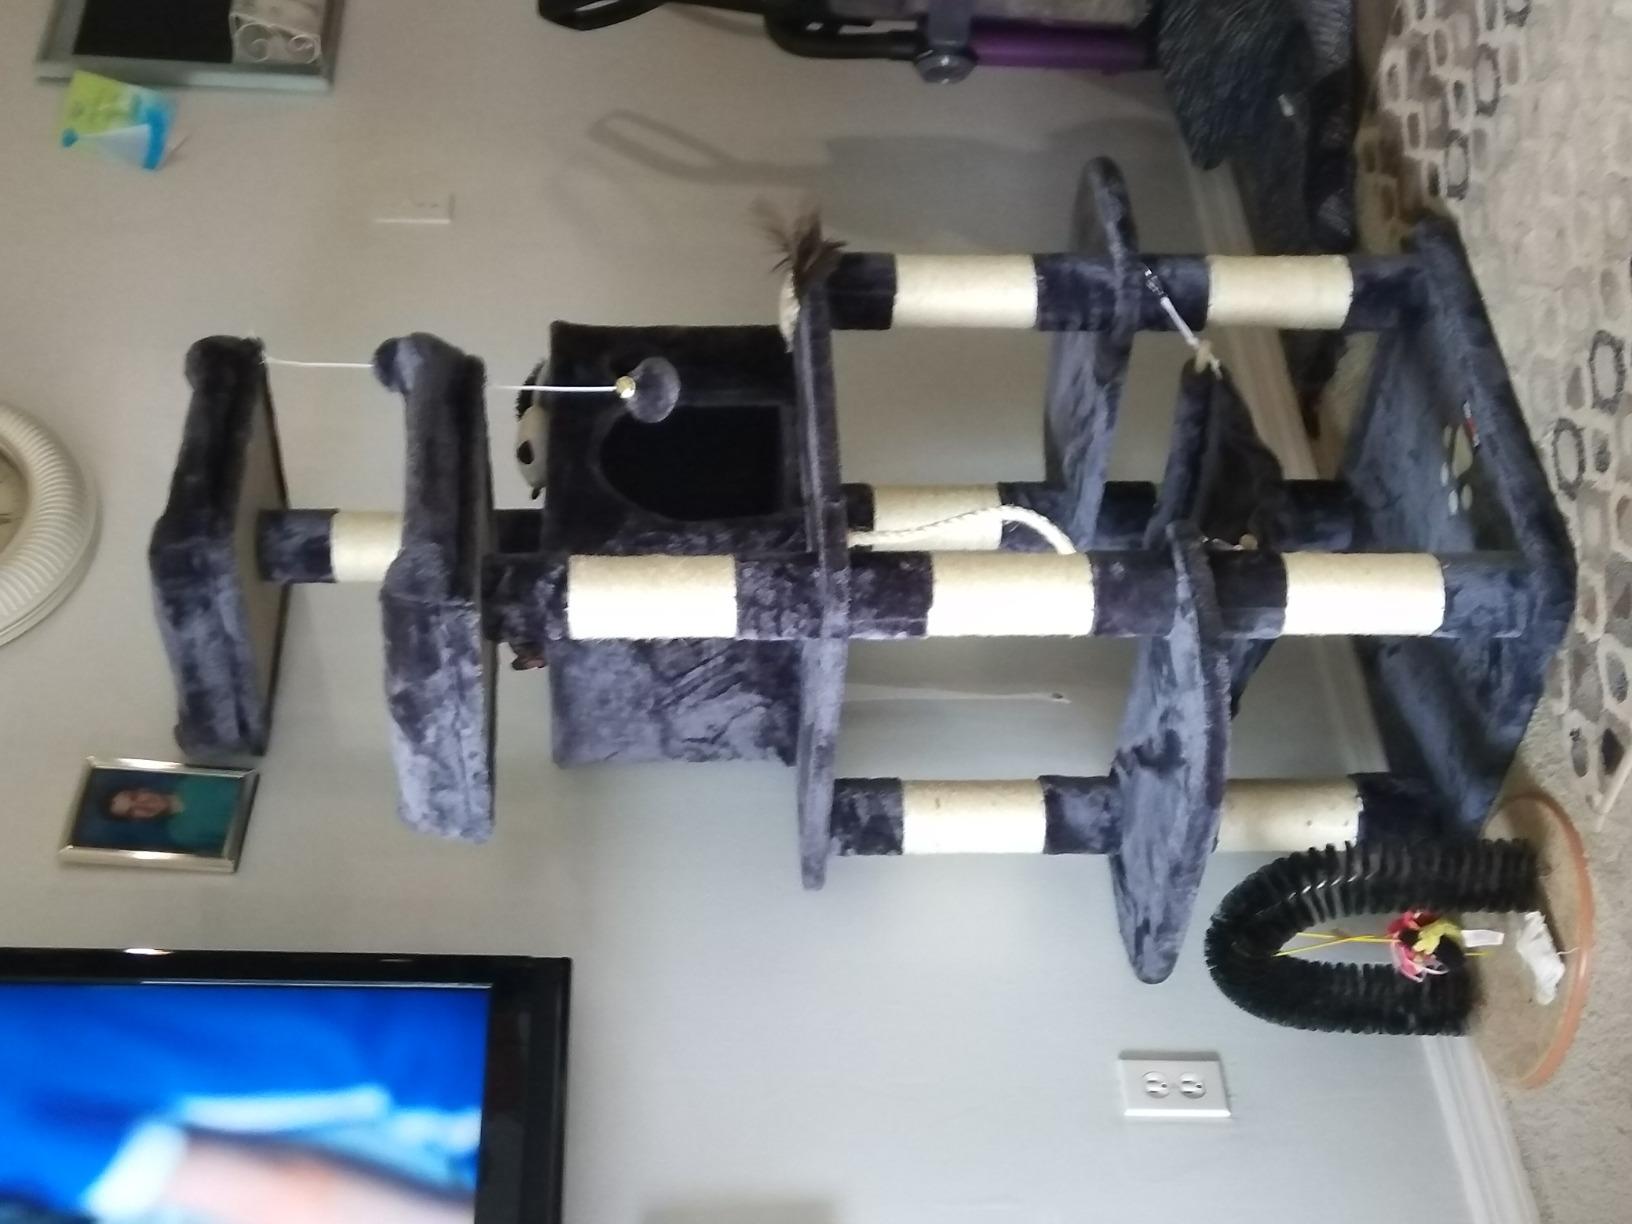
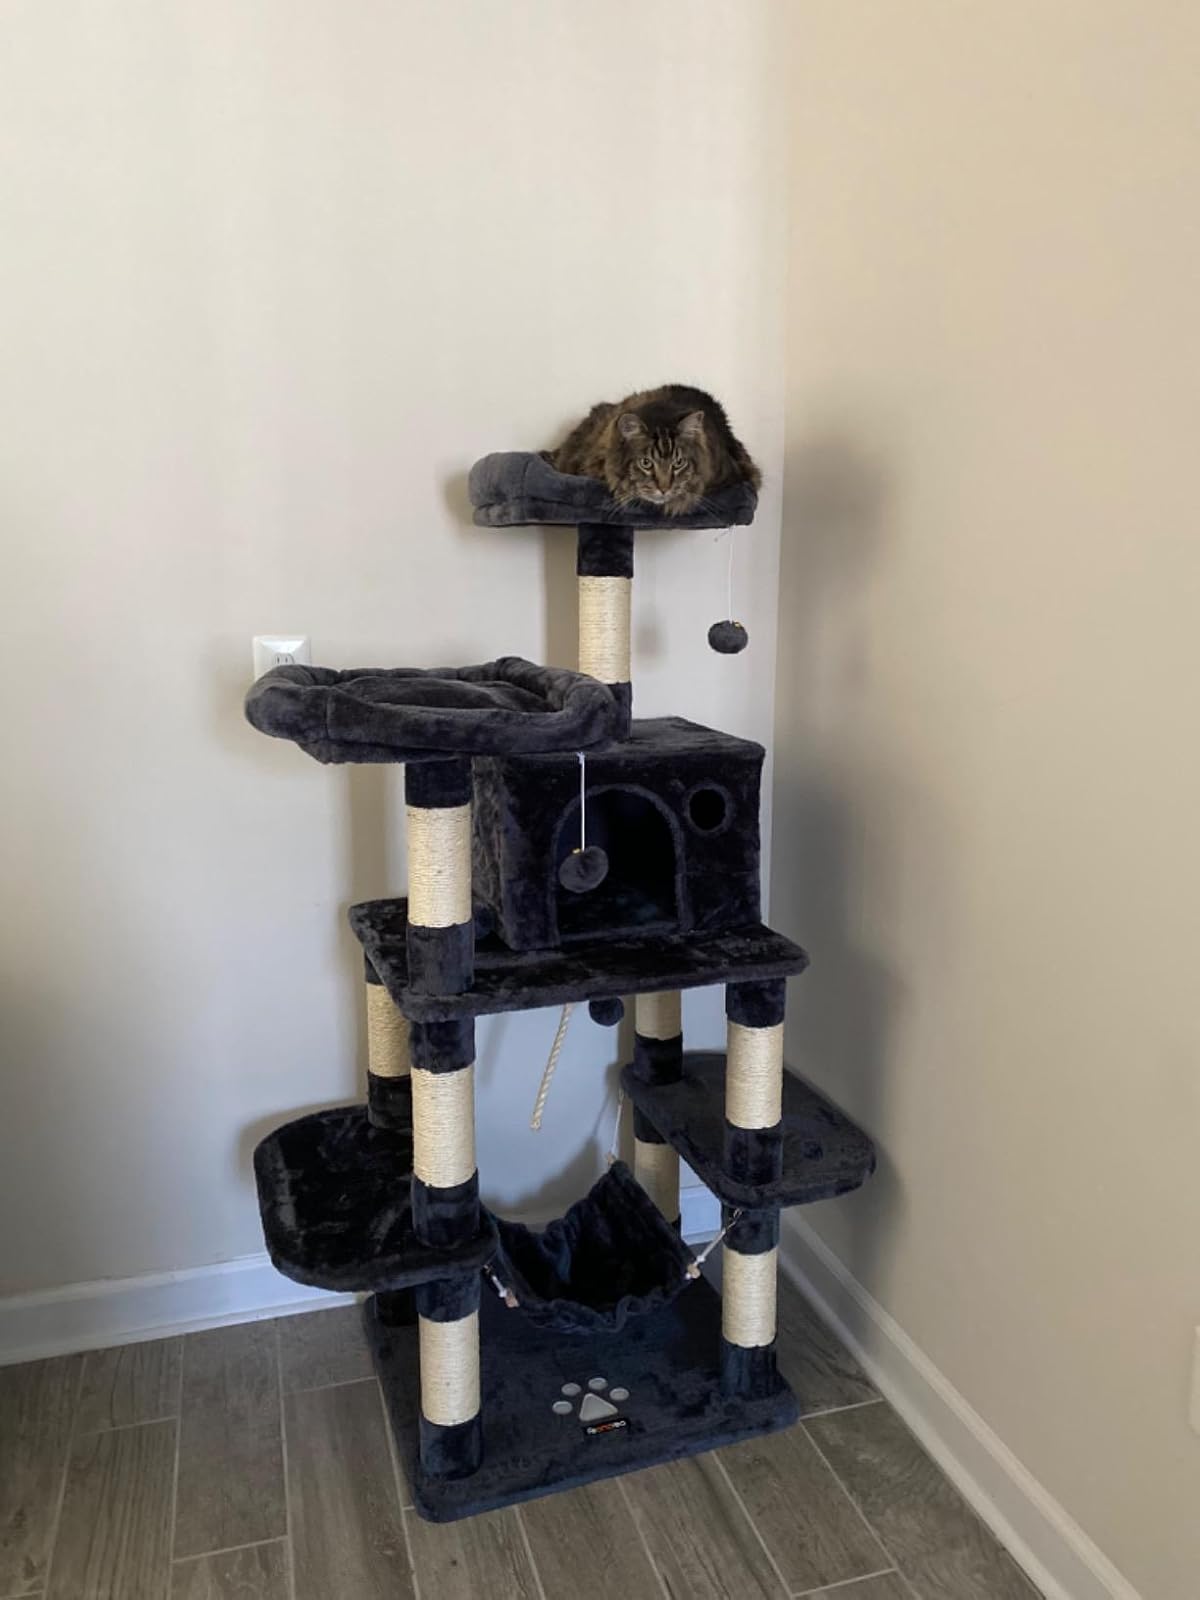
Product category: items_cat tree
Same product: yes